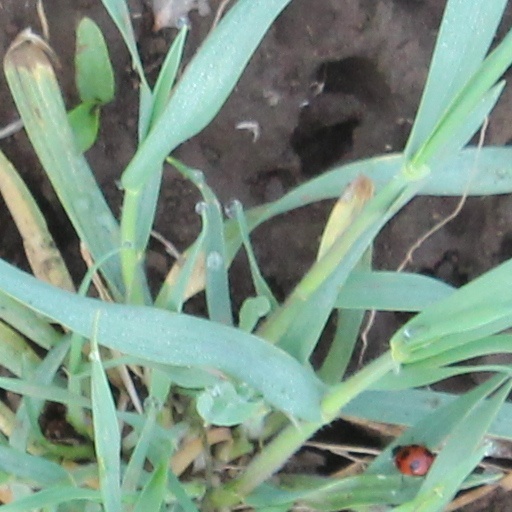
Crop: wheat